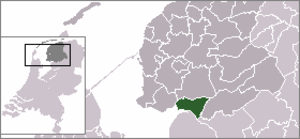
Lemsterland
Lemsterlands beliggenhed.
Lemsterland er en tidligere kommune i provinsen Frisland i Nederlandene. Kommunens samlede areal udgør 124,38 km² og indbyggertallet er på 13.421 indbyggere.